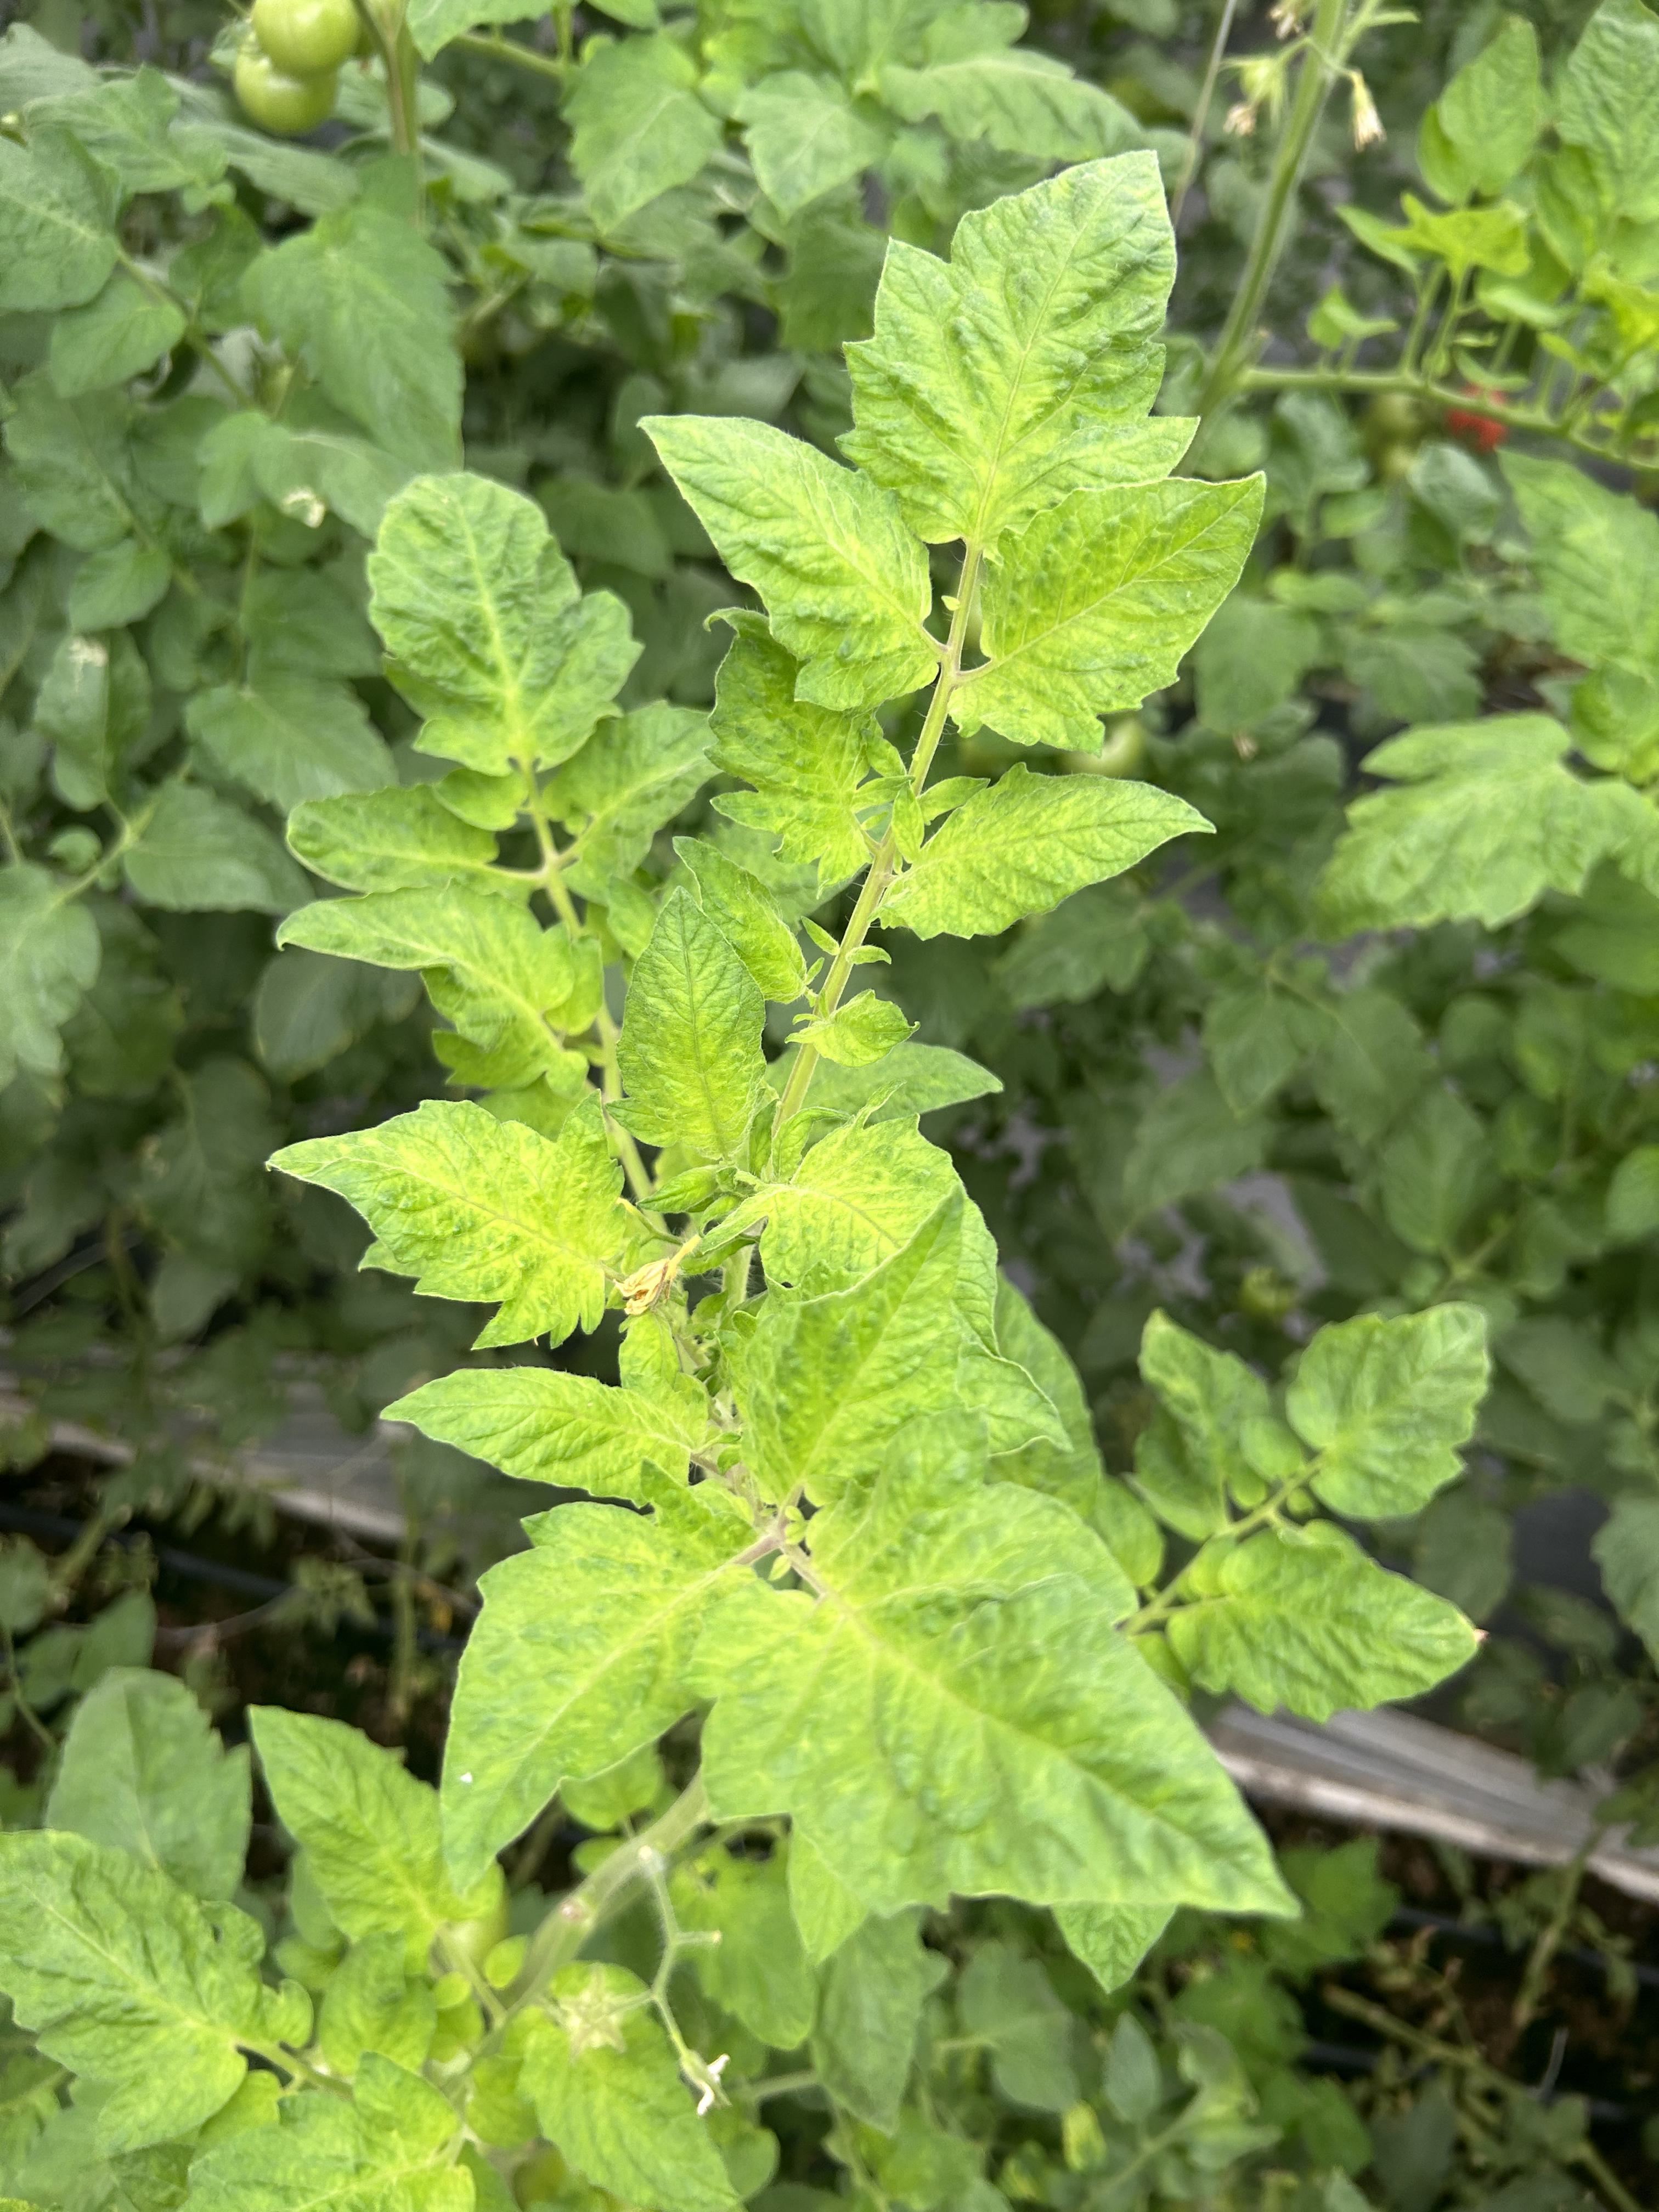
Disease: Viral